Francesco Gioli

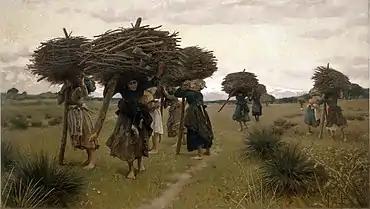
The Woodcutters of San Rossore

He is best known for rural scenes of grape harvesting. Among his paintings are "Goldoni visits Rousseau" (1869); "dal Sola alle Renaiole", "dalle Macchiaiole di San Rossore alla Vendemmia allegra"; "l'Autunno", and "la Vendemmia" (1885); "il Tempo di Vendemmia" (1886); "il Ritornando dalla vendemmia" (1889); "nel Vendemmia allegra" (1908). In 1872 he painted "l'Acqua"; a year later he painted "La Portatrice d'acqua", depicting a young female water porter in the countryside. He also painted "la Gioventù" (1891), in "Tuscan Peasant" (1892), "Tramonto a Castiglioncello"; "Sera di luna", "Pesca a sciabica", "Venditrice di arselle", and "Renaioli". In 1909 he presented at Venice: "Florentine Harmonies", four vedute of Florence.